List of airports in North Macedonia

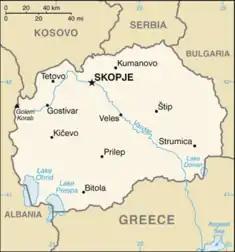
Map of North Macedonia

This is a list of airports in North Macedonia, grouped by type and sorted by location.